Soilent Green

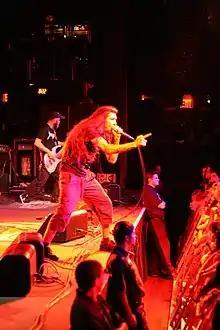
Soilent Green performing in 2008

Soilent Green is an American grindcore/sludge metal band formed in 1988 in Chalmette/Metairie on the suburbs of New Orleans, Louisiana.